Mexico Trilogy

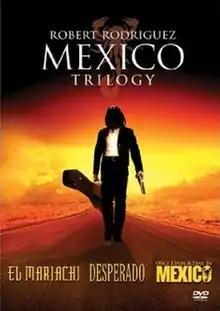
Official trilogy DVD cover artwork

The Mexico Trilogy (also known as the Desperado Trilogy on some released DVD products) is a series of American/Mexican contemporary western action films written and directed by Robert Rodriguez. The series' plot tells the continuing story of El Mariachi, a man who painfully lives alone after seeing all of his loved ones die. El Mariachi was portrayed by actors Carlos Gallardo and Antonio Banderas. The films were originally released in theatres from 1993 to 2003, and later on home video as a collection in 2010.